Self-fulfilling prophecy

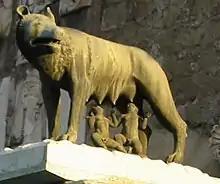
Romulus and Remus nursed by a she-wolf

The story of Romulus and Remus is another example. According to legend, a man overthrew his brother, the king. He then ordered that his two nephews, Romulus and Remus, be drowned, fearing that they would someday kill him as he did to his brother. The boys were placed in a basket and thrown in the Tiber River. A wolf found the babies and she raised them. Later, a shepherd found the twins and named them Romulus and Remus. As teenagers, they discovered their heritage, and killed their uncle in revenge, fulfilling the prophecy.